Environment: real
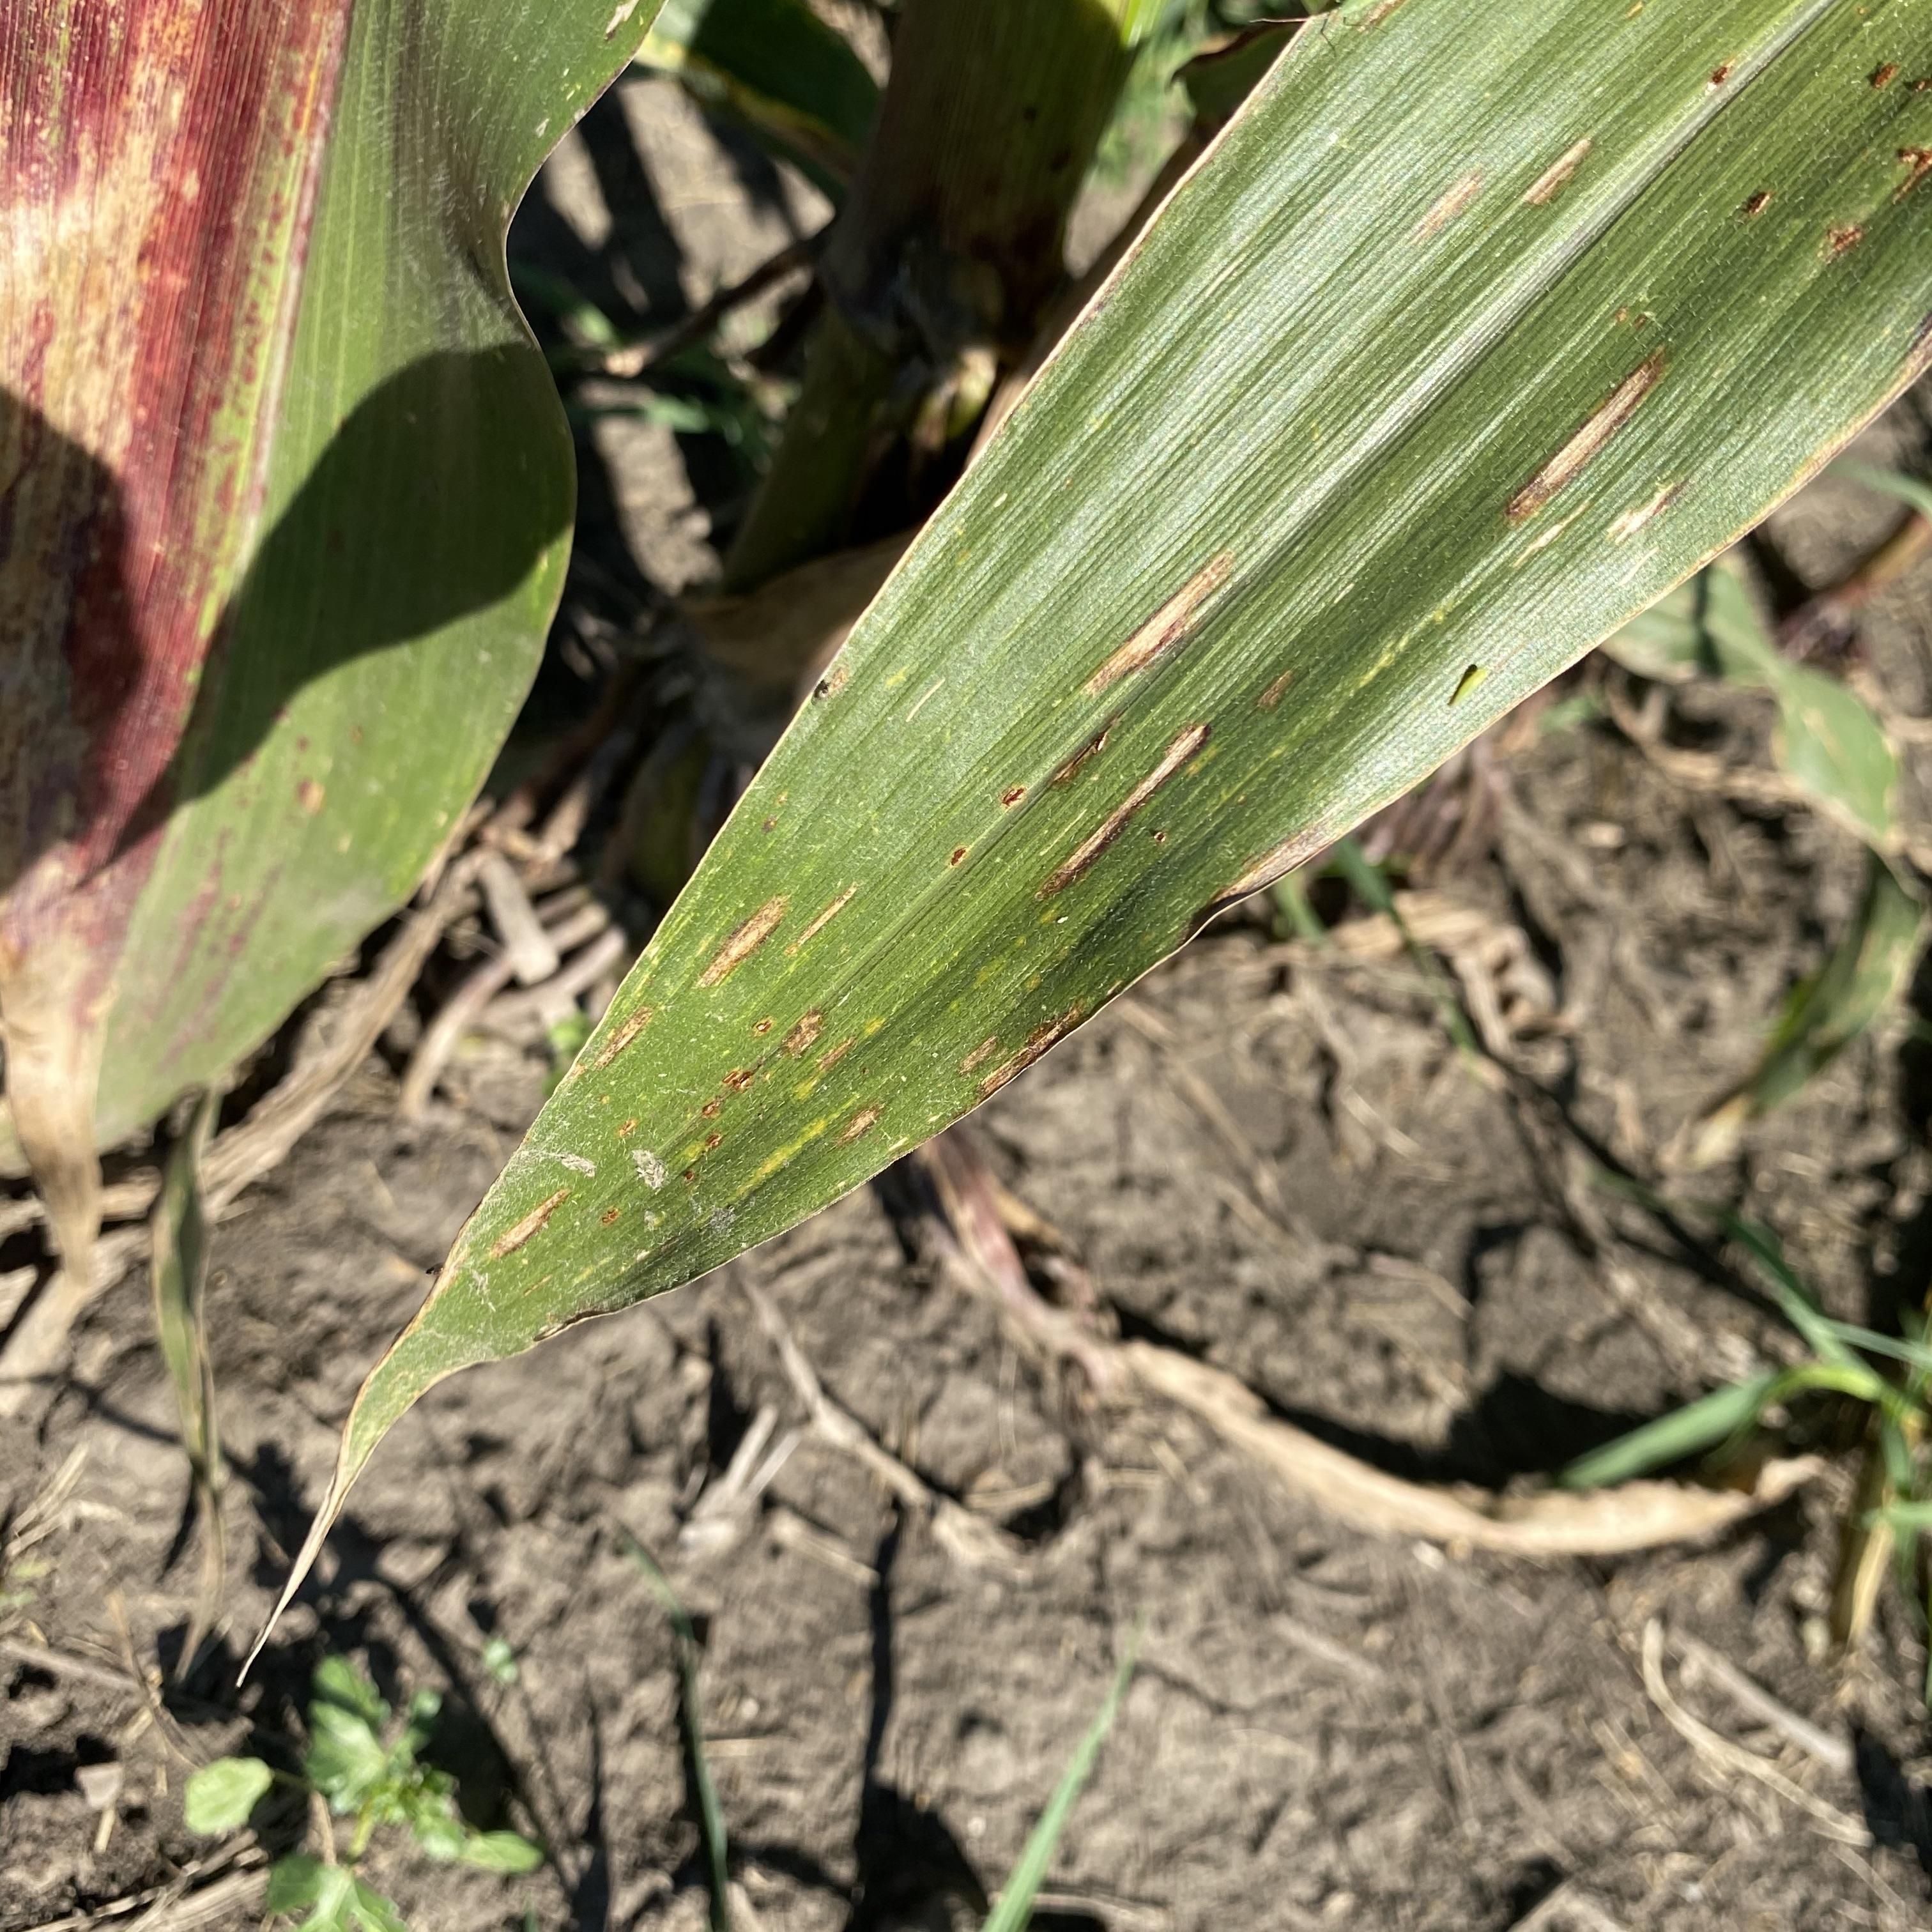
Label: gray_leaf_spot